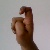
The image shows a hand gesture representing the letter 'X' in Indian Sign Language.